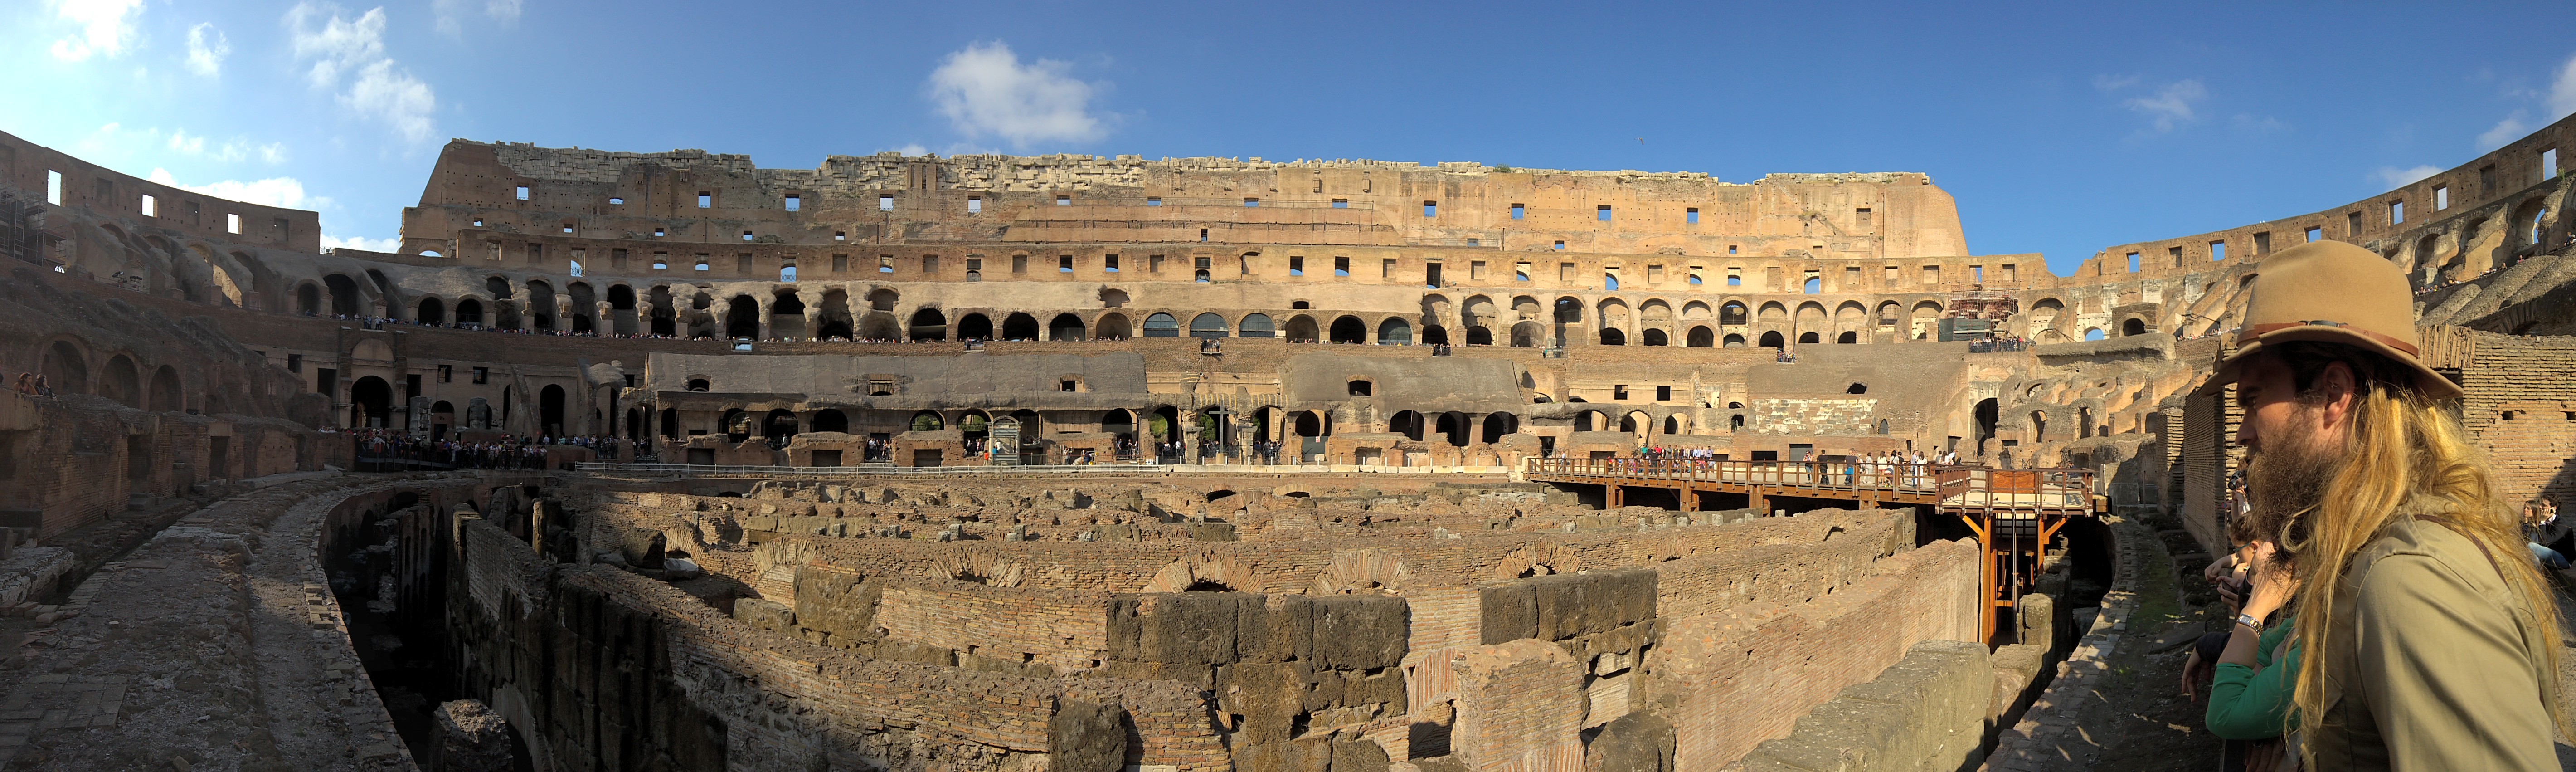
coliseum, rome, historic site, landmark, ancient history, archaeological site, fortification, ruins, ancient rome, human settlement, amphitheatre, ancient roman architecture, architecture, history, building, unesco world heritage site, photography, wonders of the world, panorama, tourism, tourist attraction